Mari Boine

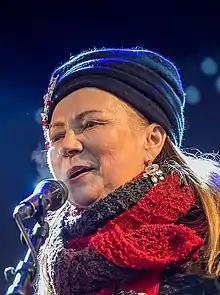
Mari Boine performing in 2018

Mari Boine (born Mari Brit Randi Boine; 8 November 1956) is a Norwegian Sámi singer. She combined a form of Sámi joik singing with rock. In 2008, she became a professor of musicology at Nesna University College.